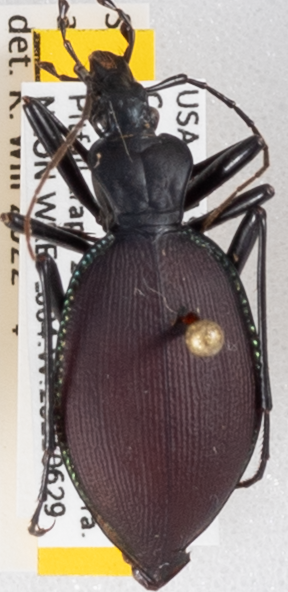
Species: Scaphinotus angusticollis
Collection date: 2021-06-29
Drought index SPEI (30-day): -0.8
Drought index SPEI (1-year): -0.9
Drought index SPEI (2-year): -1.28